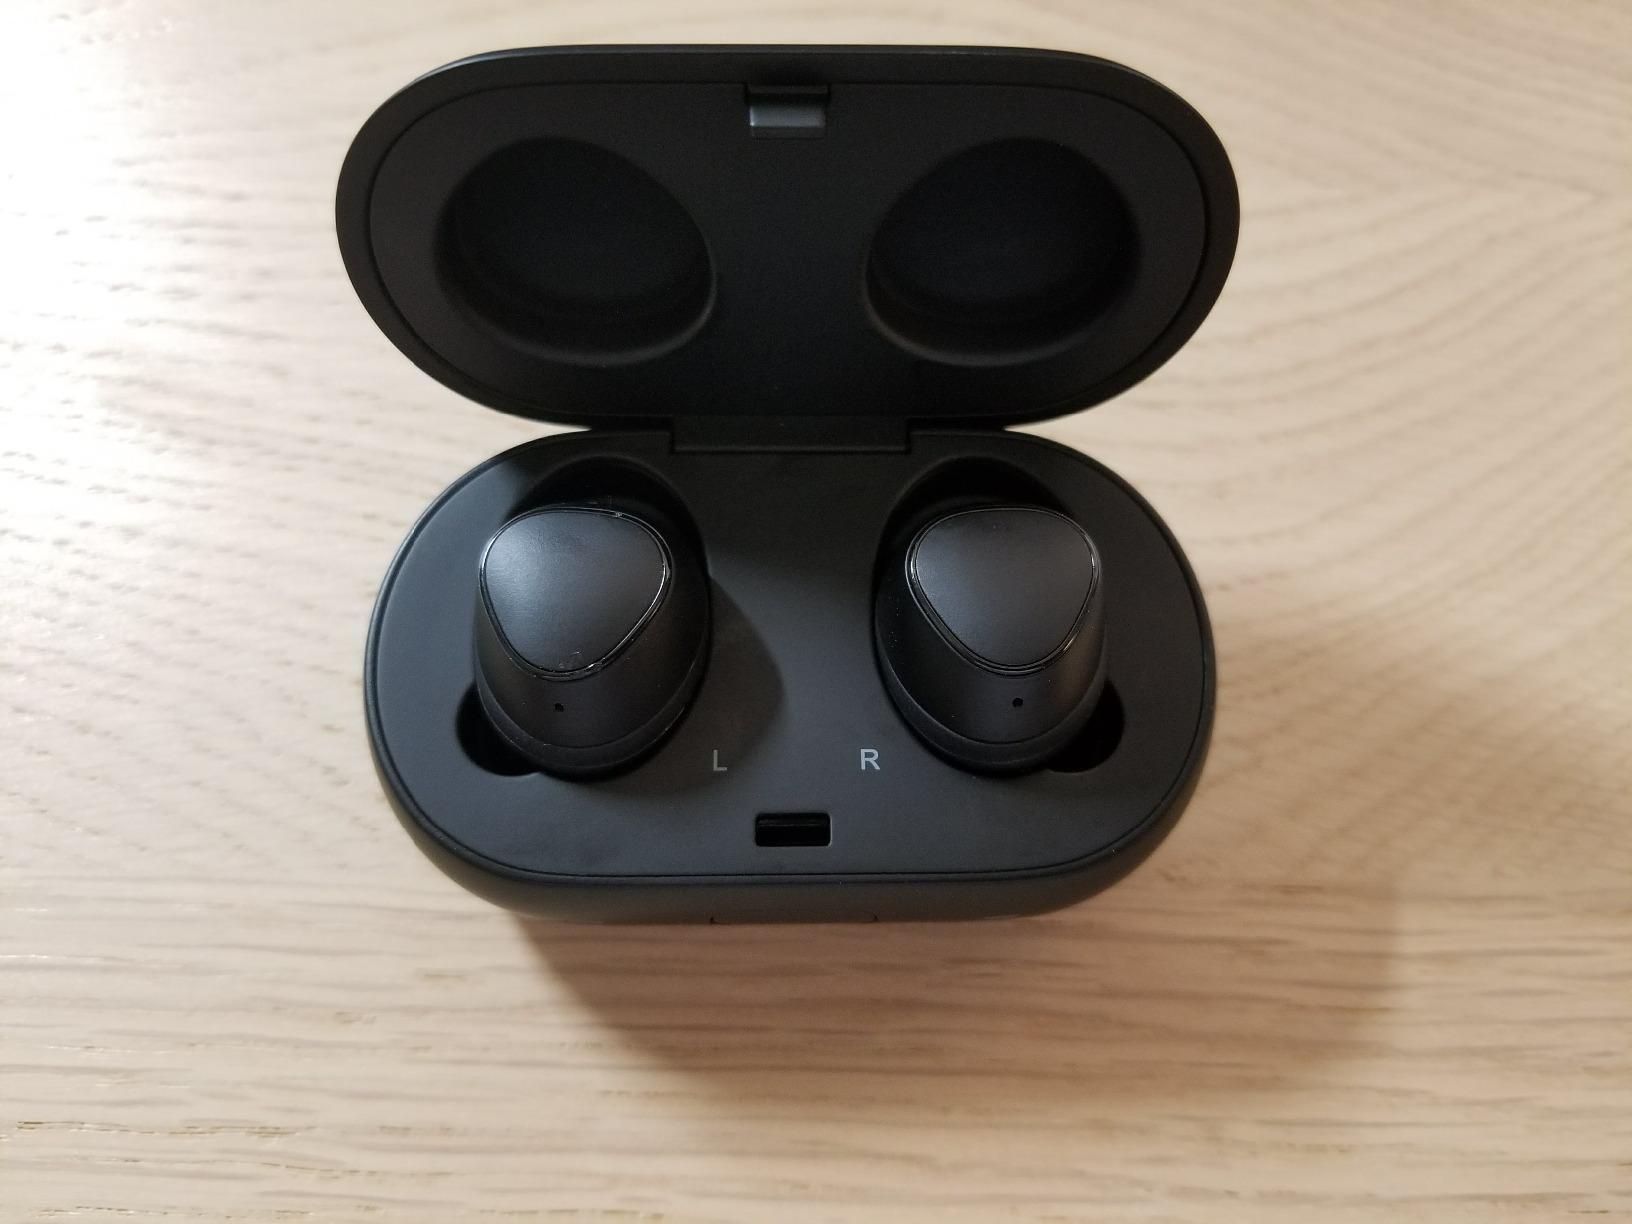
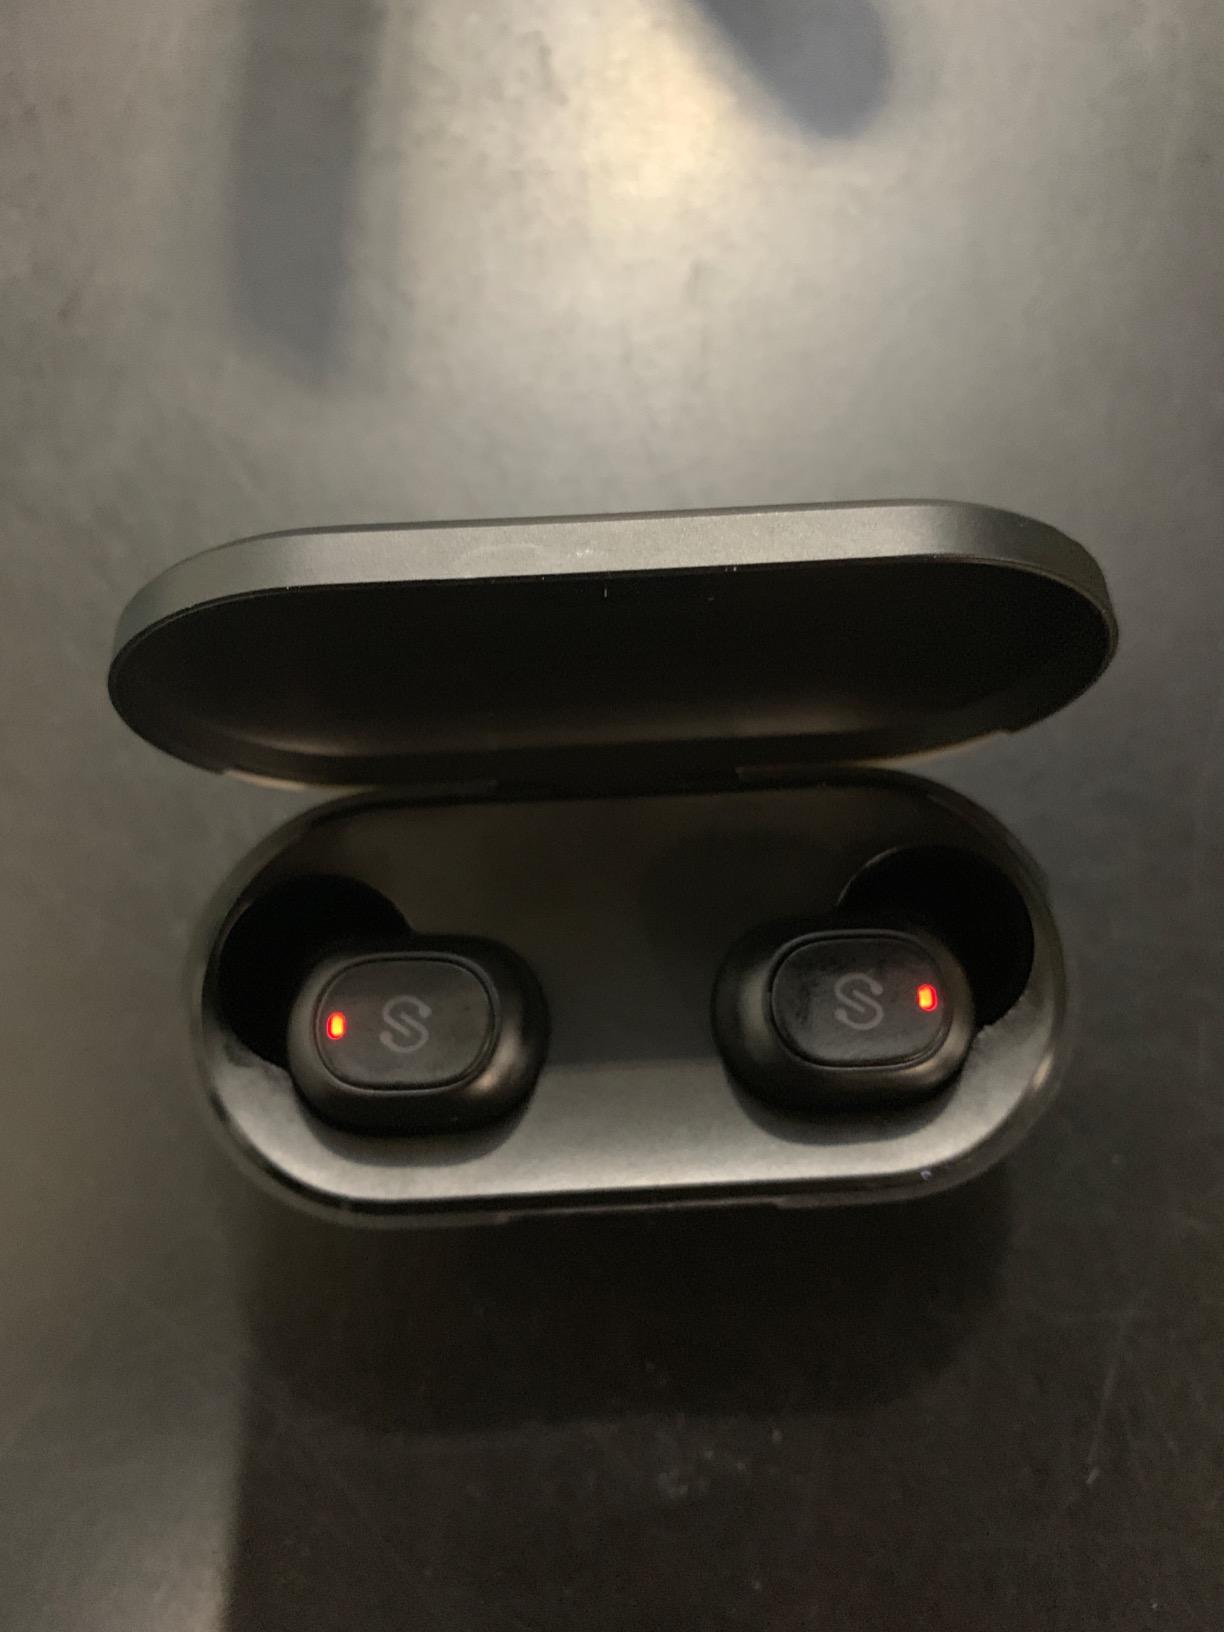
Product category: earbuds
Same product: no